Gardens of Monticello

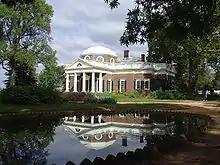
Monticello

The Gardens of Monticello were gardens first designed by Thomas Jefferson for his plantation Monticello near Charlottesville, Virginia. Jefferson's detailed historical accounts of his 5,000 acres provide much information about the ever-changing contents of the gardens. The areas included a flower garden, a fruit orchard, and a vegetable garden. Jefferson, a connoisseur of trees, flowers, and gardening techniques, was highly interested in experimental planting and directed the design of the gardens, which contained many exotic seeds and plants from his travels abroad.